Quinceañera

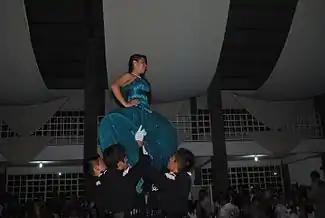
with

Some families may choose to add a ceremonial components to the celebration, depending on local customs. Among them are the ceremony of the Change of Shoes, in which a family member presents the with her first pair of high heel shoes; the Crowning ceremony, in which a close relative places a crown on her head; and (literally "ceremony of the last doll"), during which her father presents her with a doll usually wearing a dress similar to the . The ceremony of the last doll is based on a Maya tradition; it is related to the birthday girl's later giving up of the doll as she grows into womanhood.